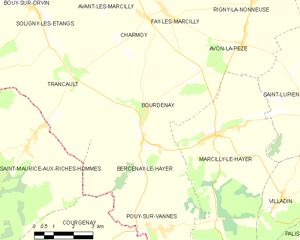
Carte des communes françaises: Bourdenay